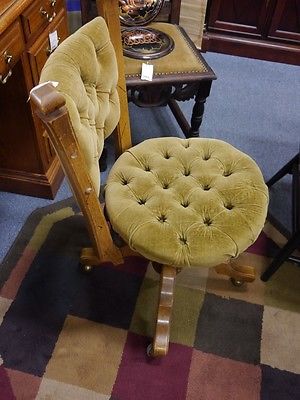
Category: chair